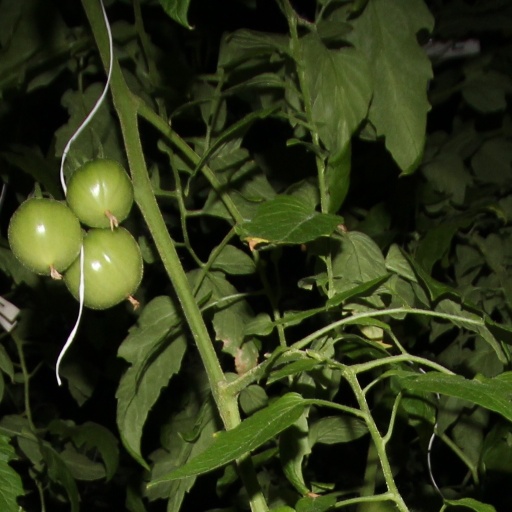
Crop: tomato